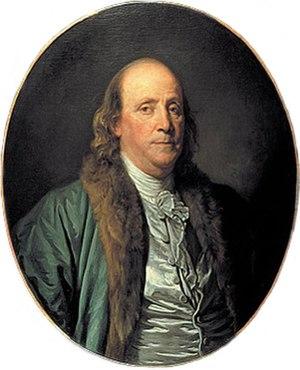
L’histoire de la météorologie connait trois périodes. Très tôt, durant l'Antiquité, les hommes essaient d'interpréter les phénomènes météorologiques qui rythment leur vie, le plus souvent les considérant comme une volonté des Dieux. Durant cette période, les Chinois sont les premiers à avoir une démarche rigoureuse face aux phénomènes météorologiques : ils effectuent des observations de manière régulière. Les Grecs sont les premiers à adopter une approche d'analyse et d'explication rationnelle. À cette époque, la météorologie regroupe de nombreux domaines comme l'astronomie, la géographie ou encore la sismologie.